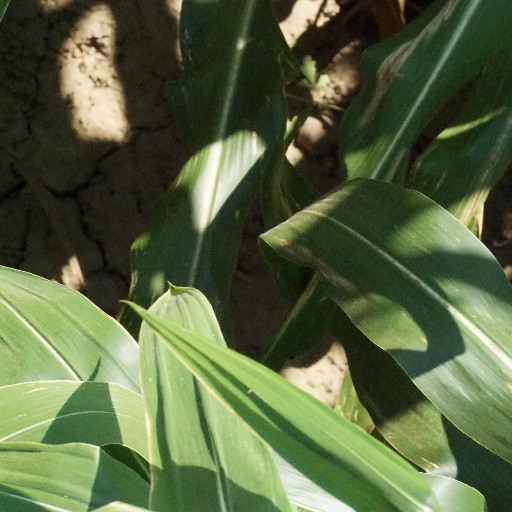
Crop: maize; corn